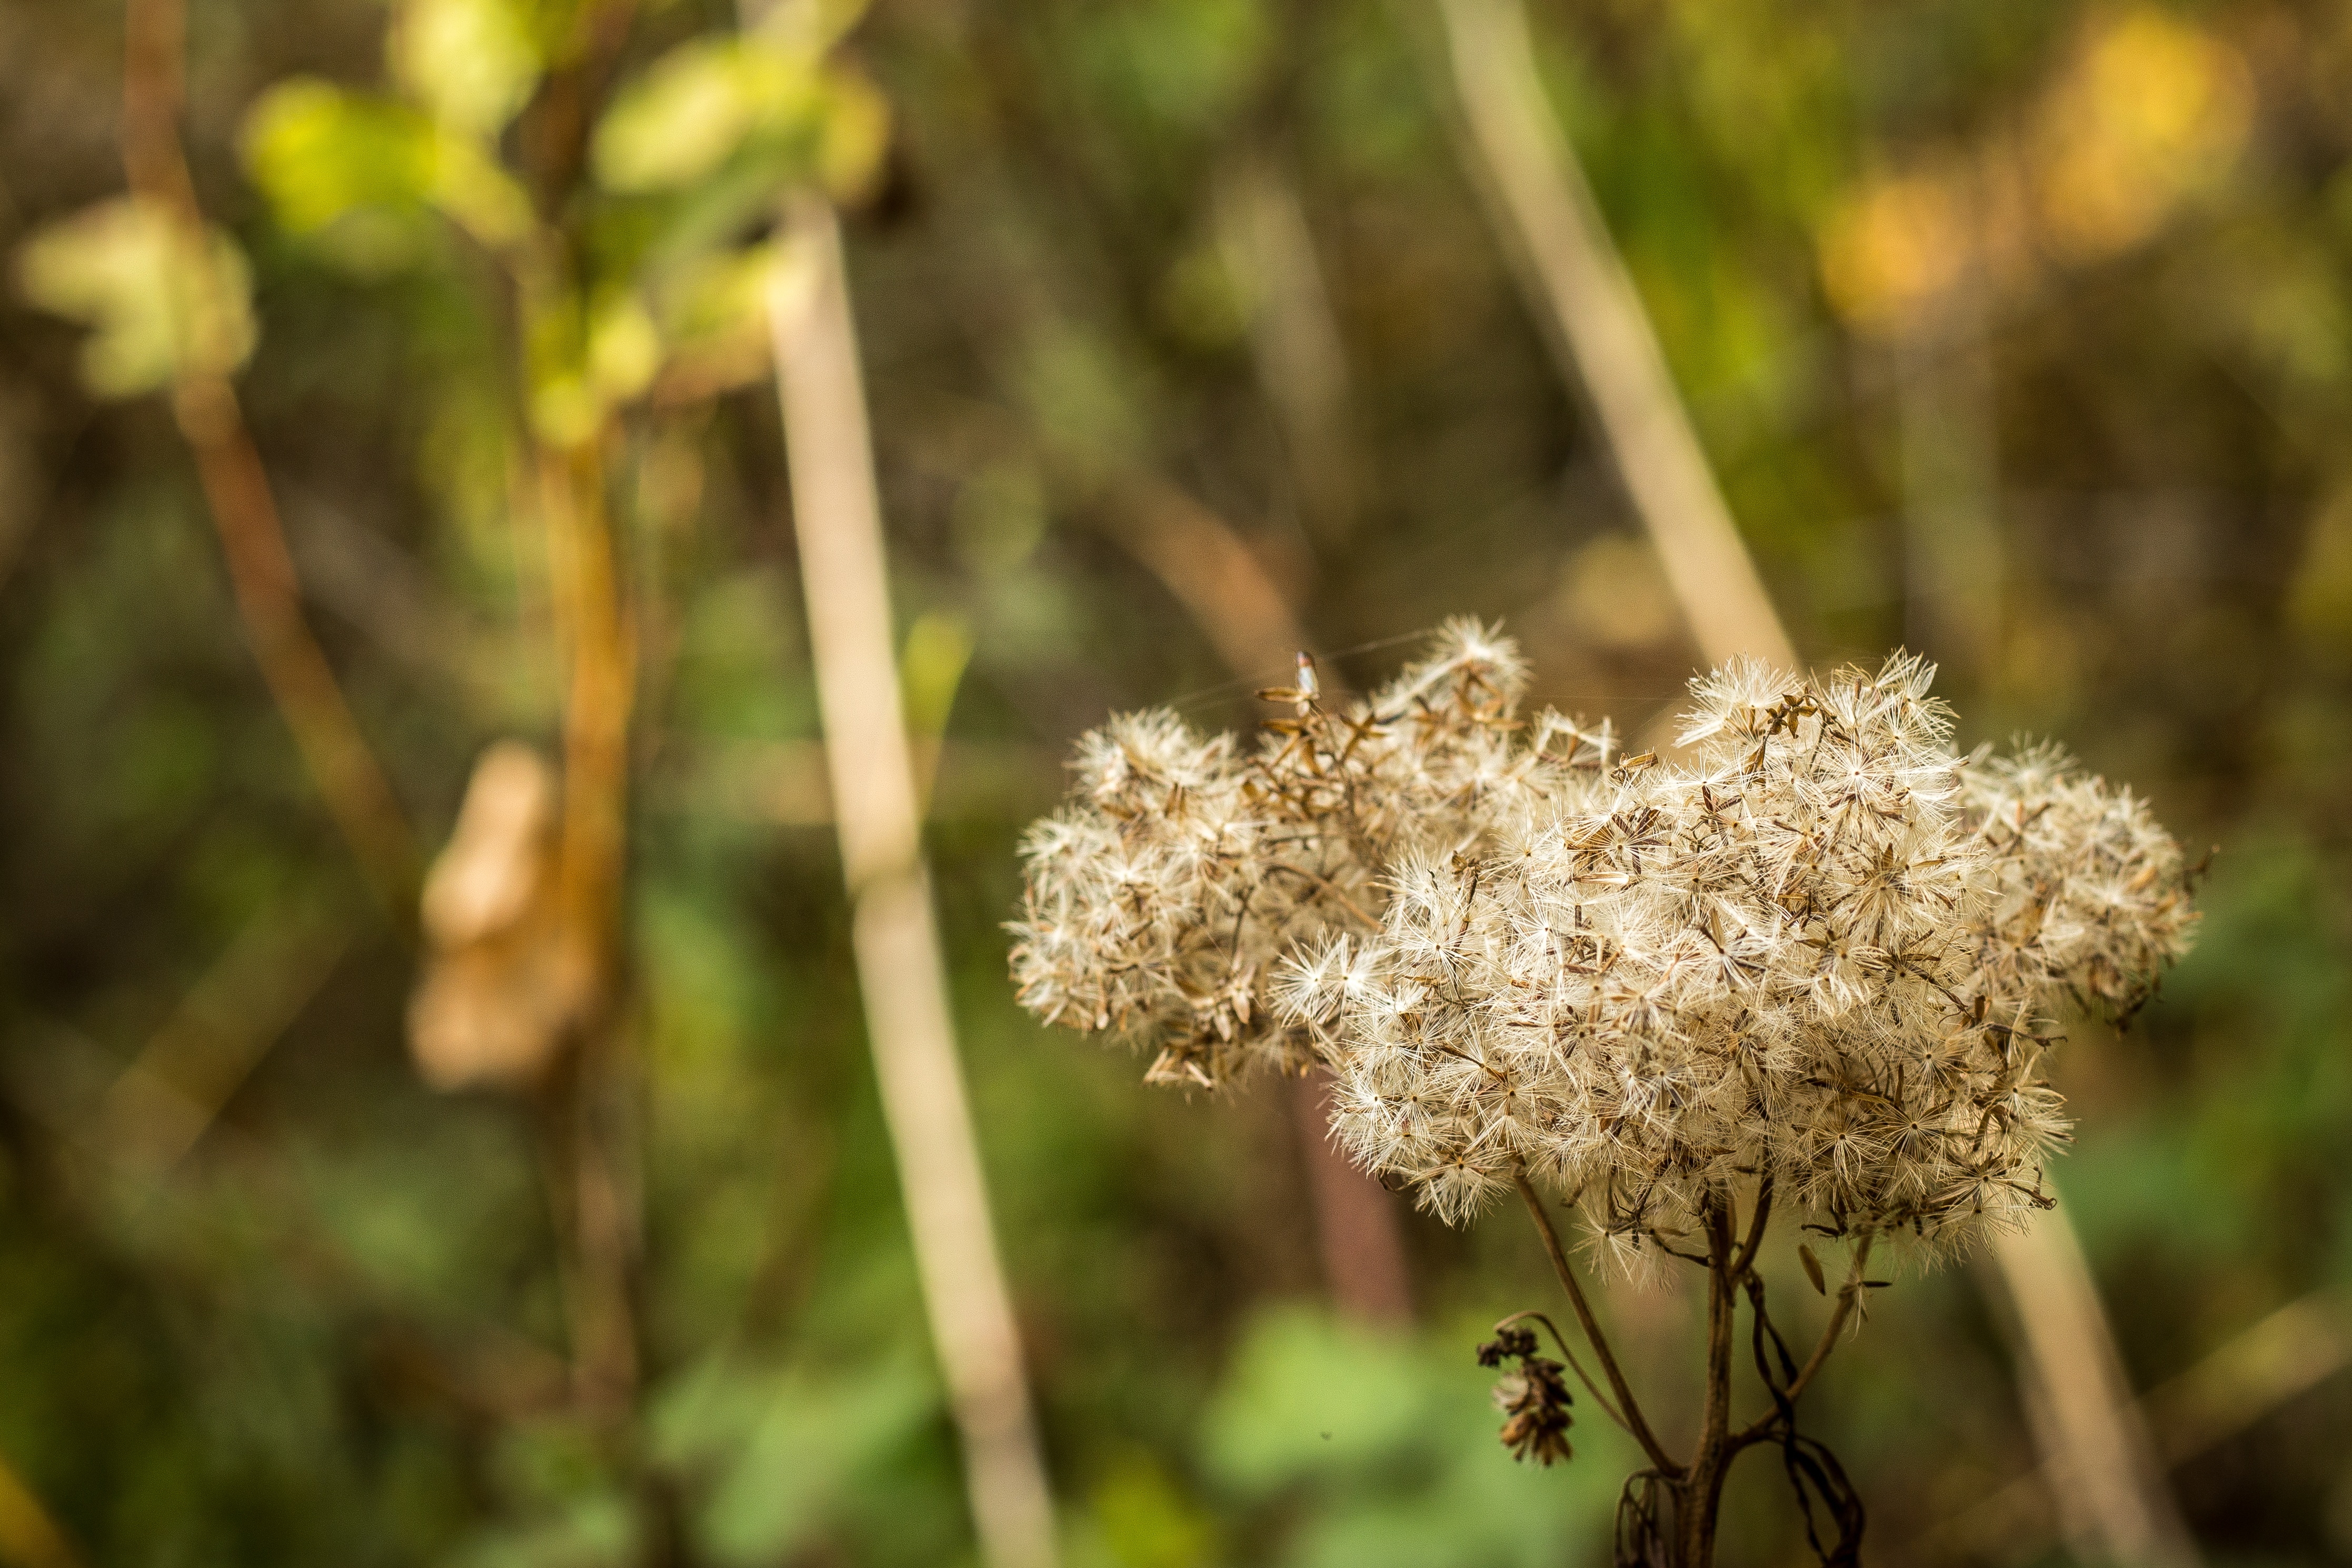
tree, nature, forest, grass, branch, blossom, plant, photography, sunlight, leaf, flower, wildlife, green, produce, insect, macro, autumn, botany, flora, fauna, wildflower, close up, shrub, woodland, macro photography, flowering plant, grass family, plant stem, land plant